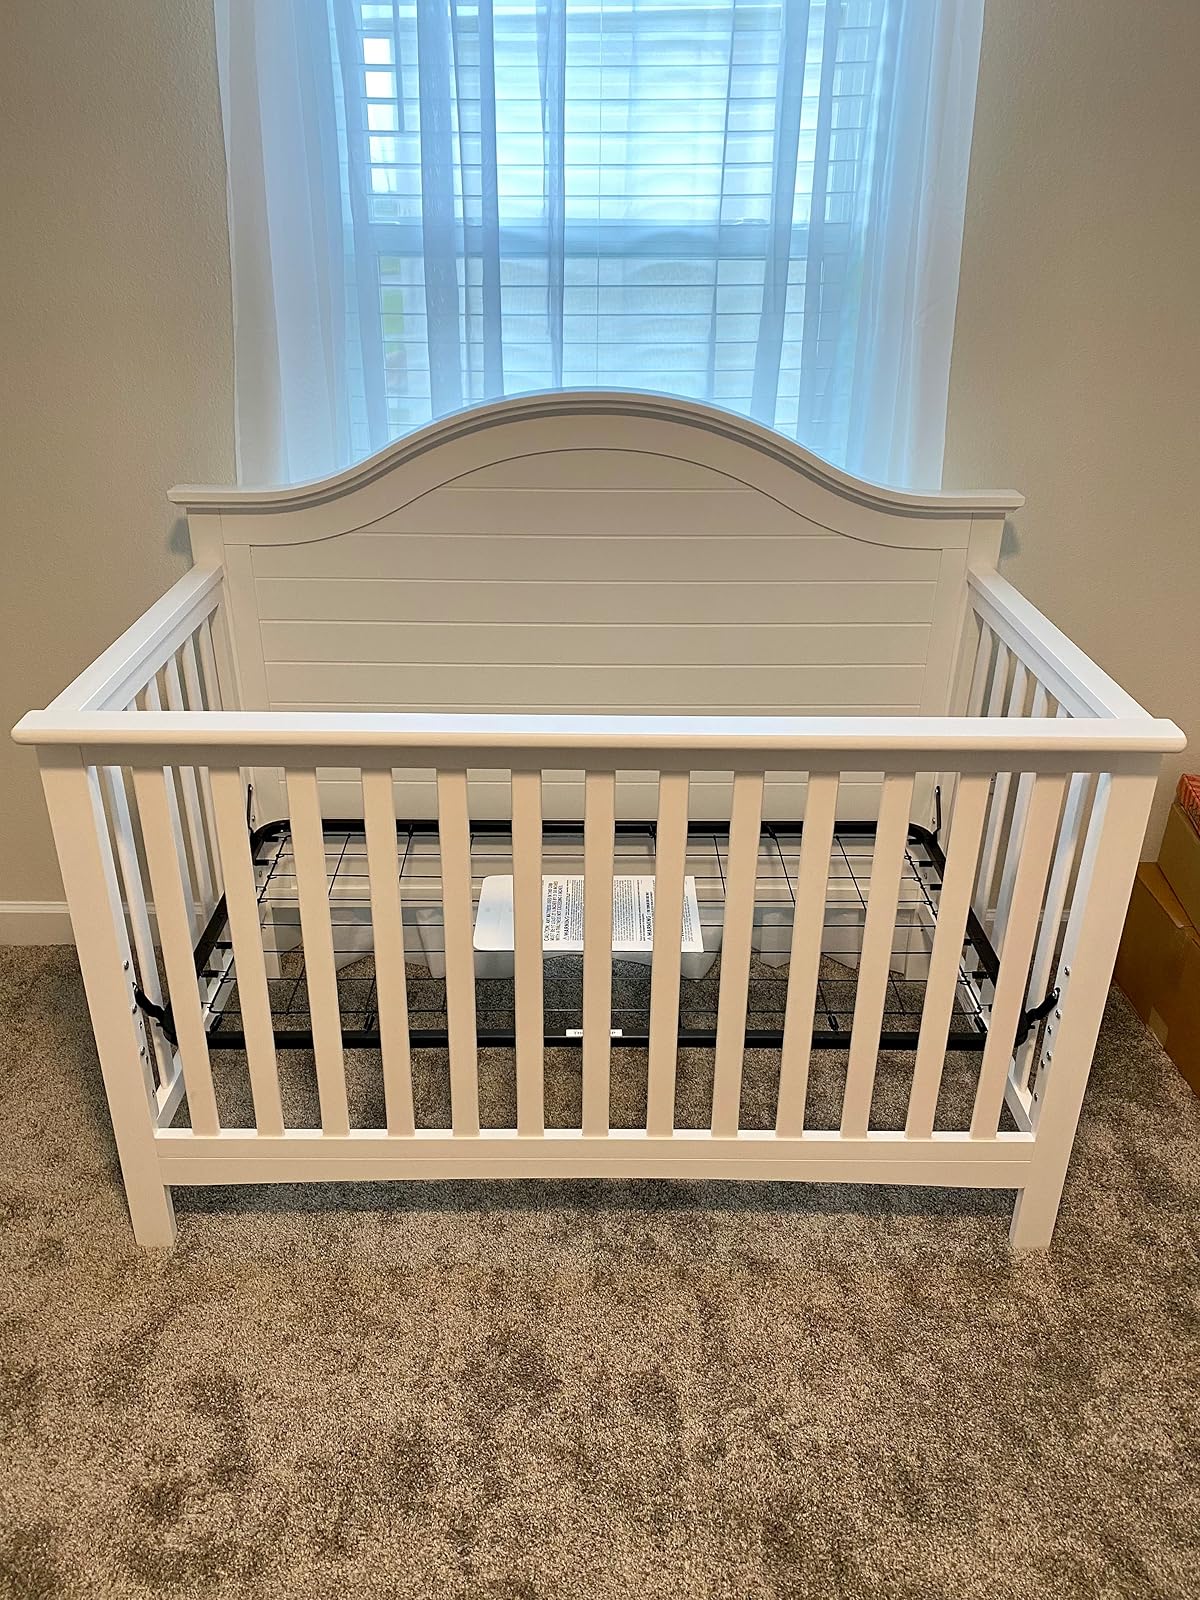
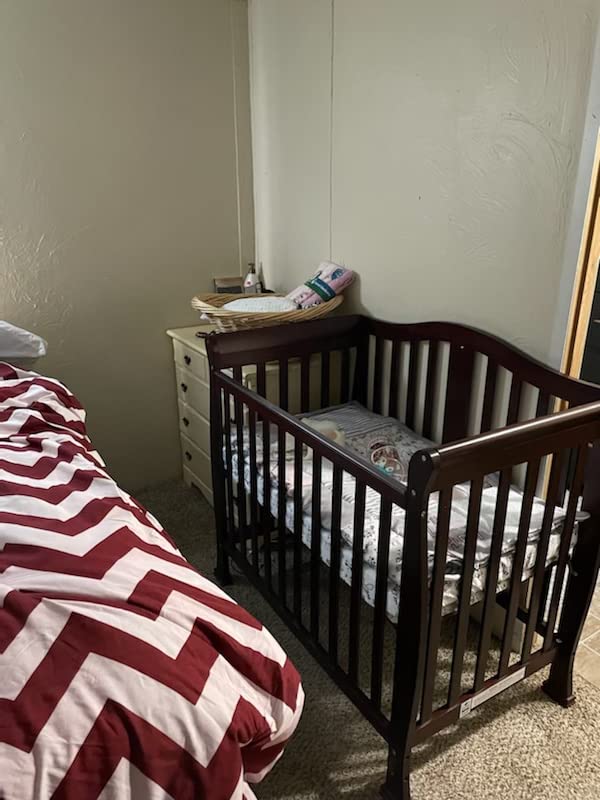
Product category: products_crib
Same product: no